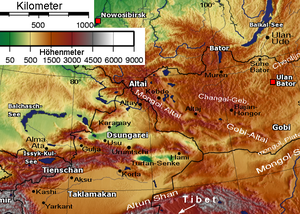
Altaj (bjergkæde)
kort
Altaj er en bjergkæde i Sibirien på grænsen mellem Rusland, Mongoliet og Kina.